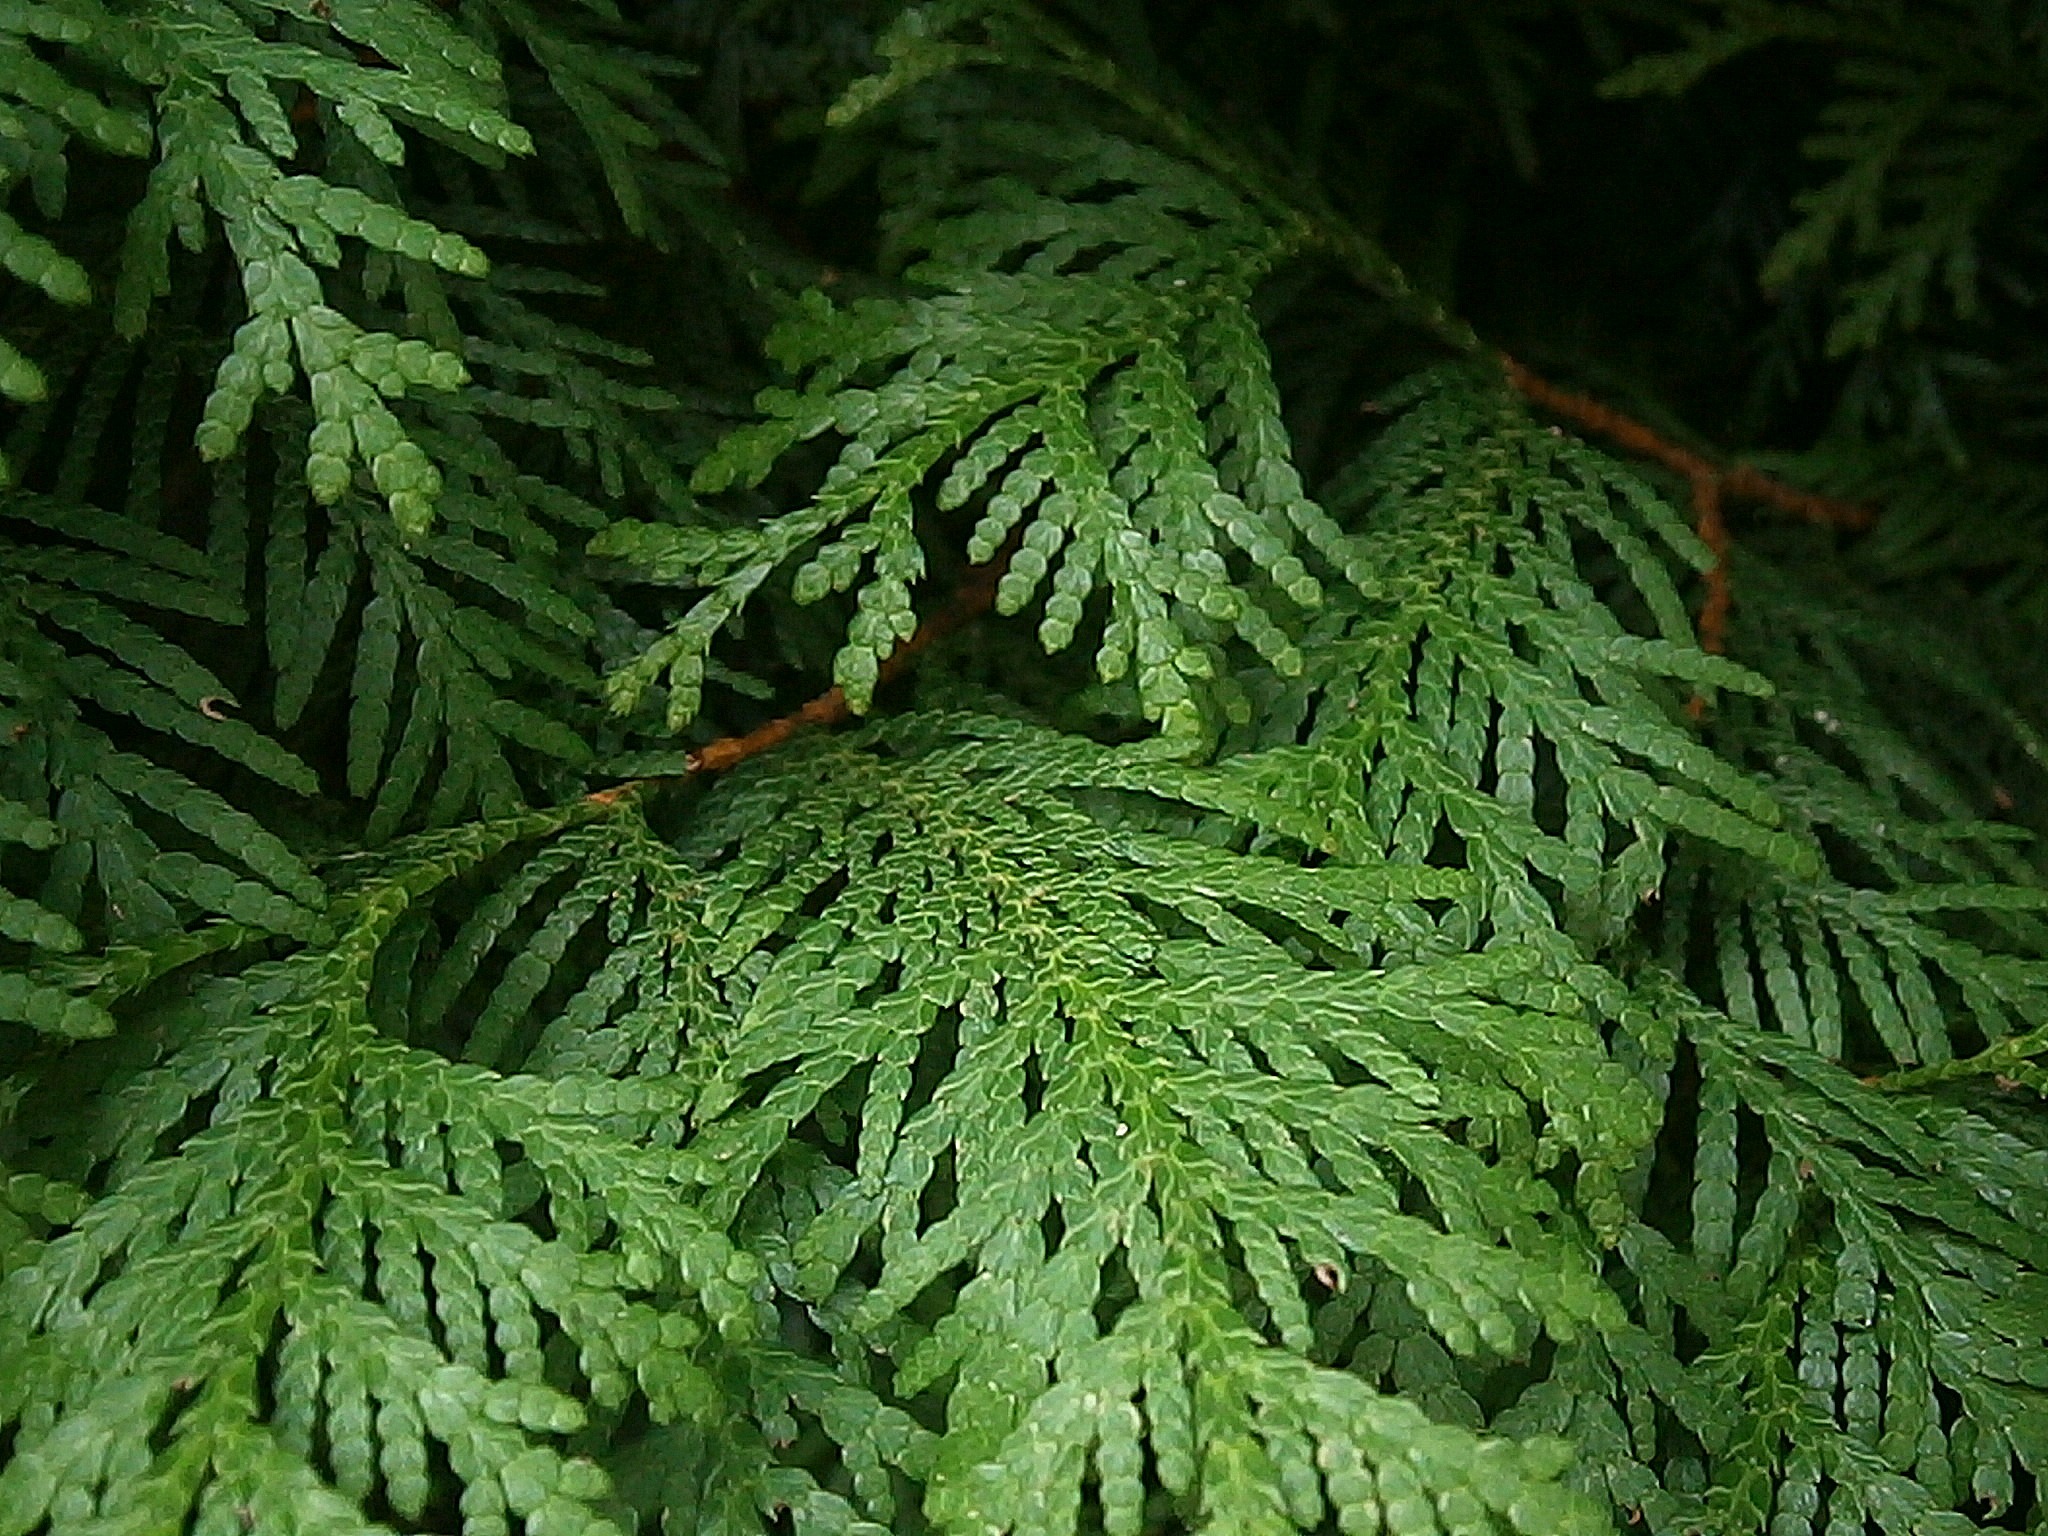
tree, nature, forest, branch, plant, leaf, flower, green, botany, fir, close, fern, conifer, spruce, vegetation, branches, conifers, thuja, cypress under glass, tree of life, woody plant, temperate coniferous forest, land plant, ferns and horsetails, vascular plant